Post-presidency of Bill Clinton

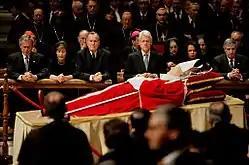
Clinton, along with George W. Bush, Laura Bush, George H. W. Bush, Condoleezza Rice, and Andrew Card pay their respects to Pope John Paul II before the pope's funeral.

In the aftermath of the Asian tsunami and Hurricane Katrina, Clinton established, with fellow former president George H. W. Bush, the Bush-Clinton Tsunami Fund and the Bush-Clinton Katrina Fund, respectively. He and Bush appeared together in television ads in 2005, encouraging aid for victims of the tsunami and Hurricane Katrina. For this, they were awarded the 2006 Philadelphia Liberty Medal on October 5, 2006.